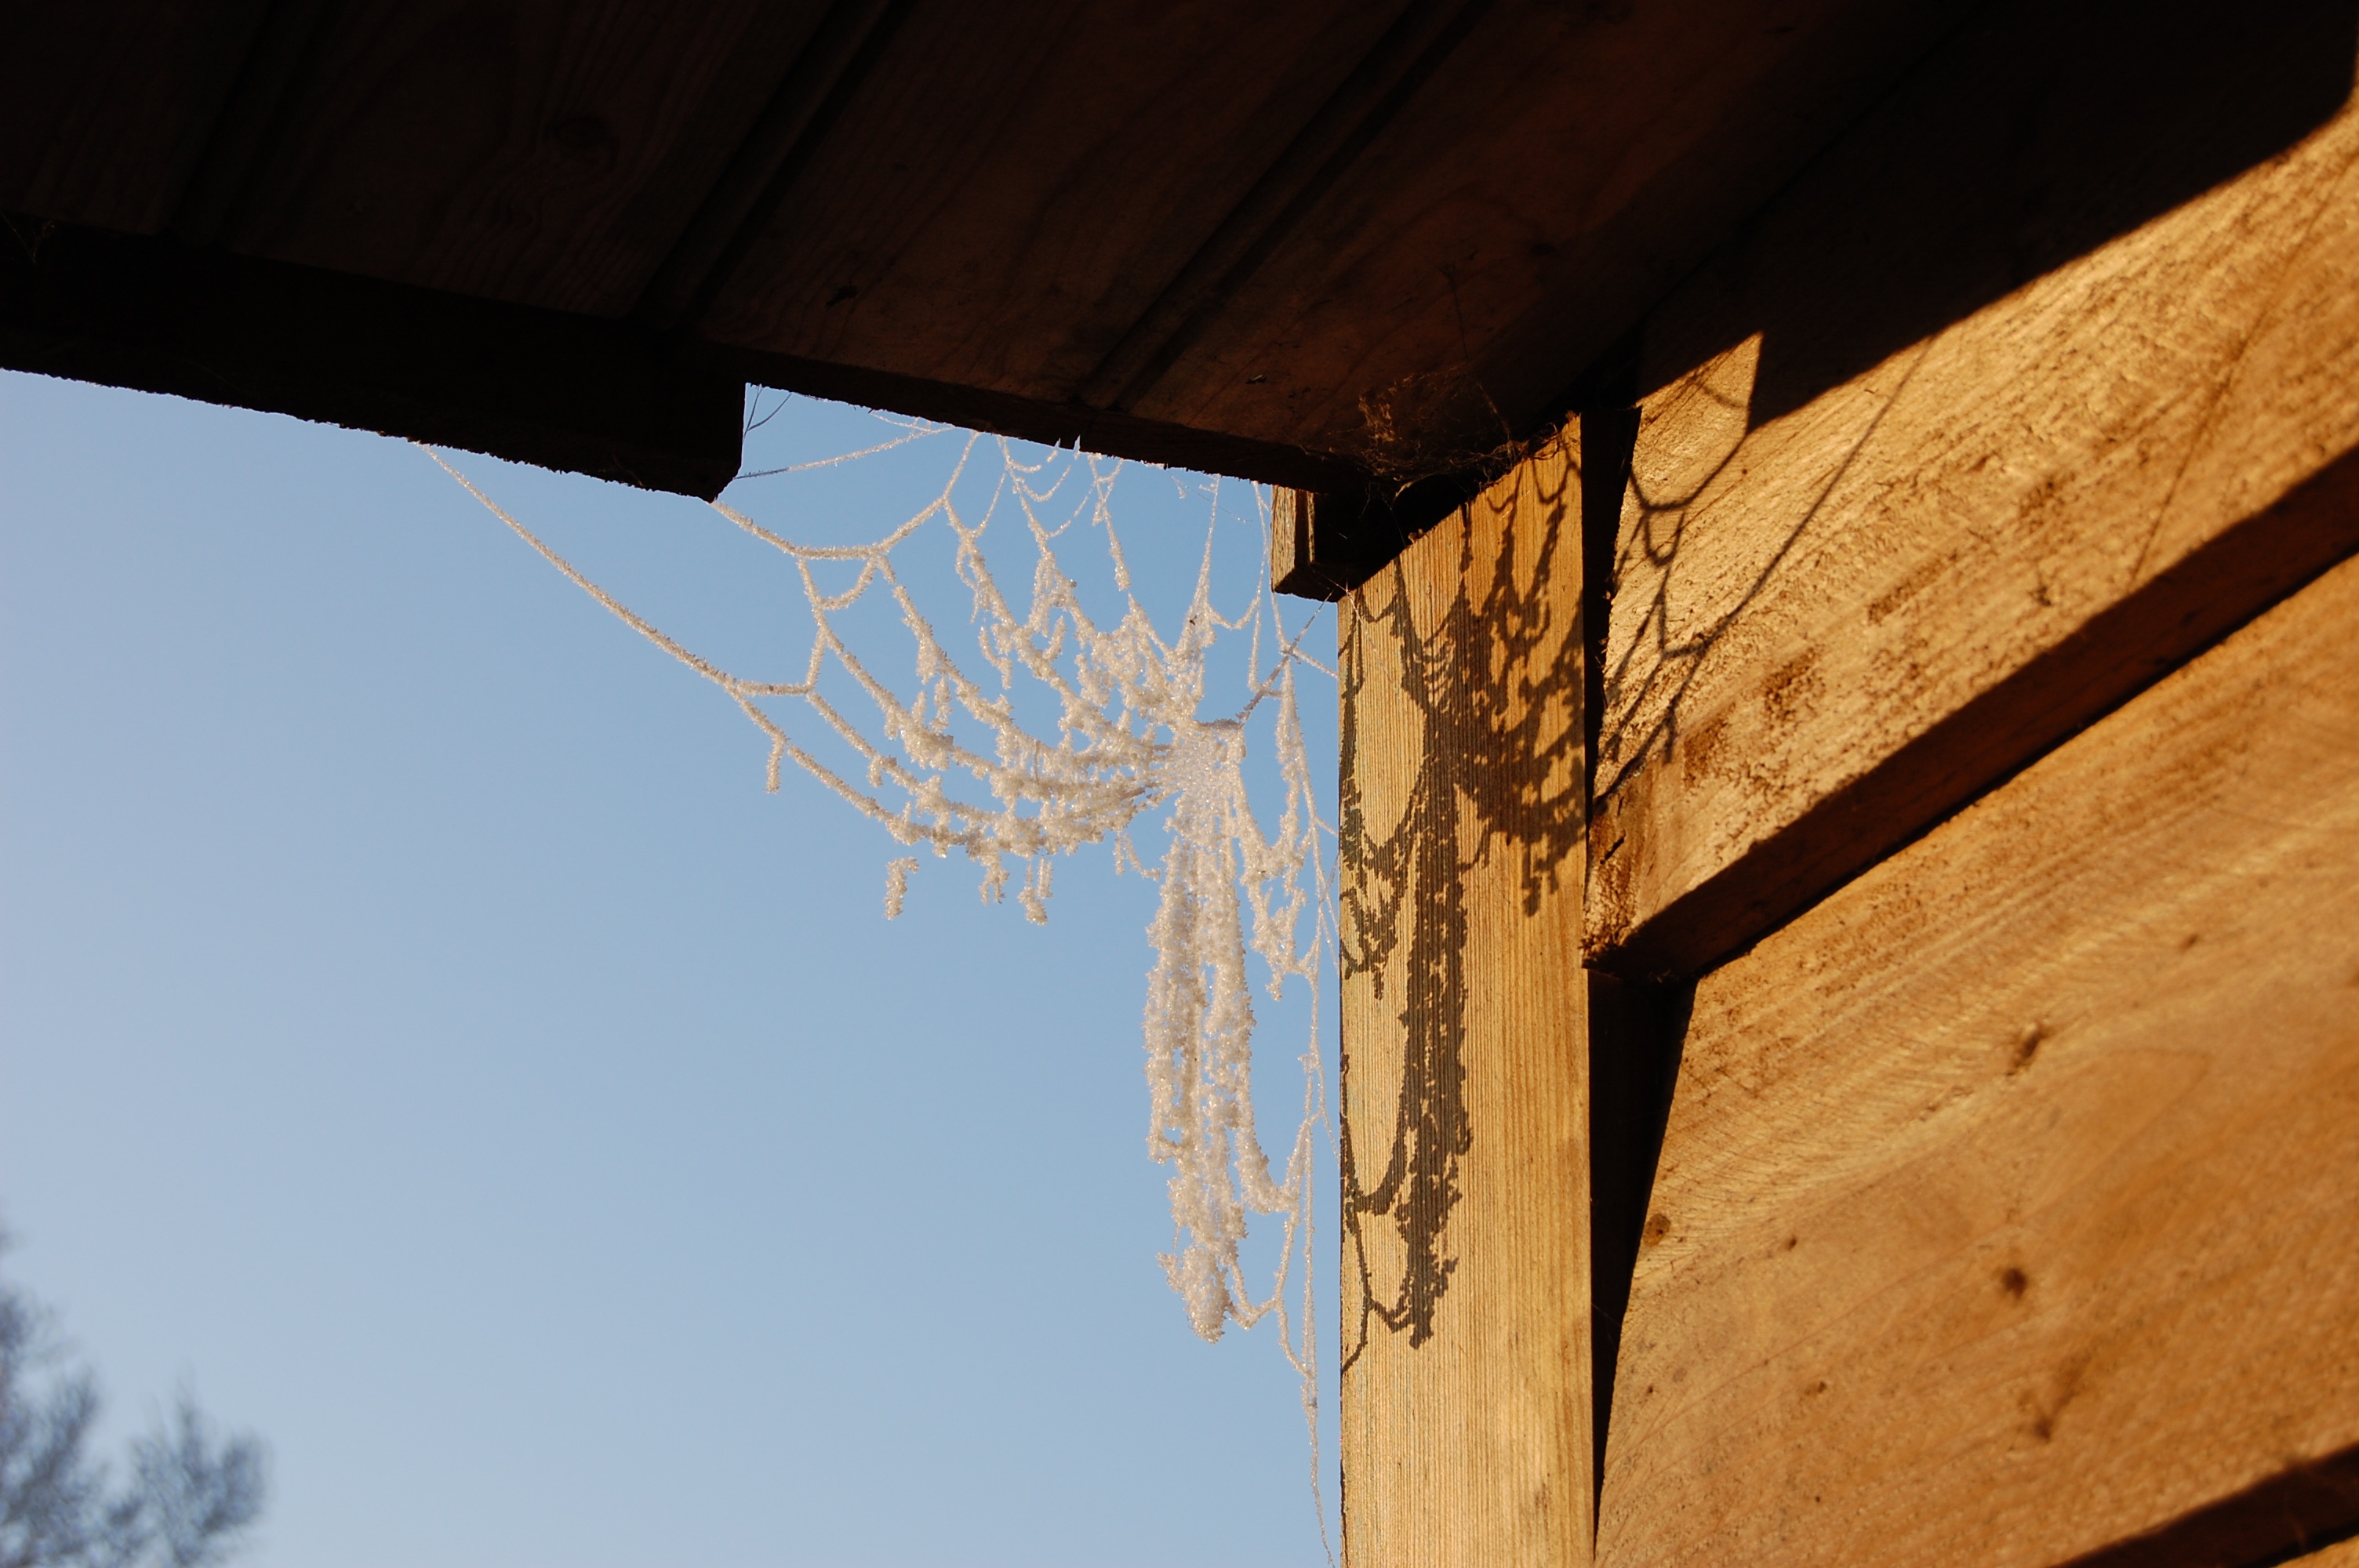
outdoor, cold, winter, light, cloud, architecture, sky, wood, house, window, frost, beam, ceiling, line, spider web, stable, angle, daylighting, winter fun